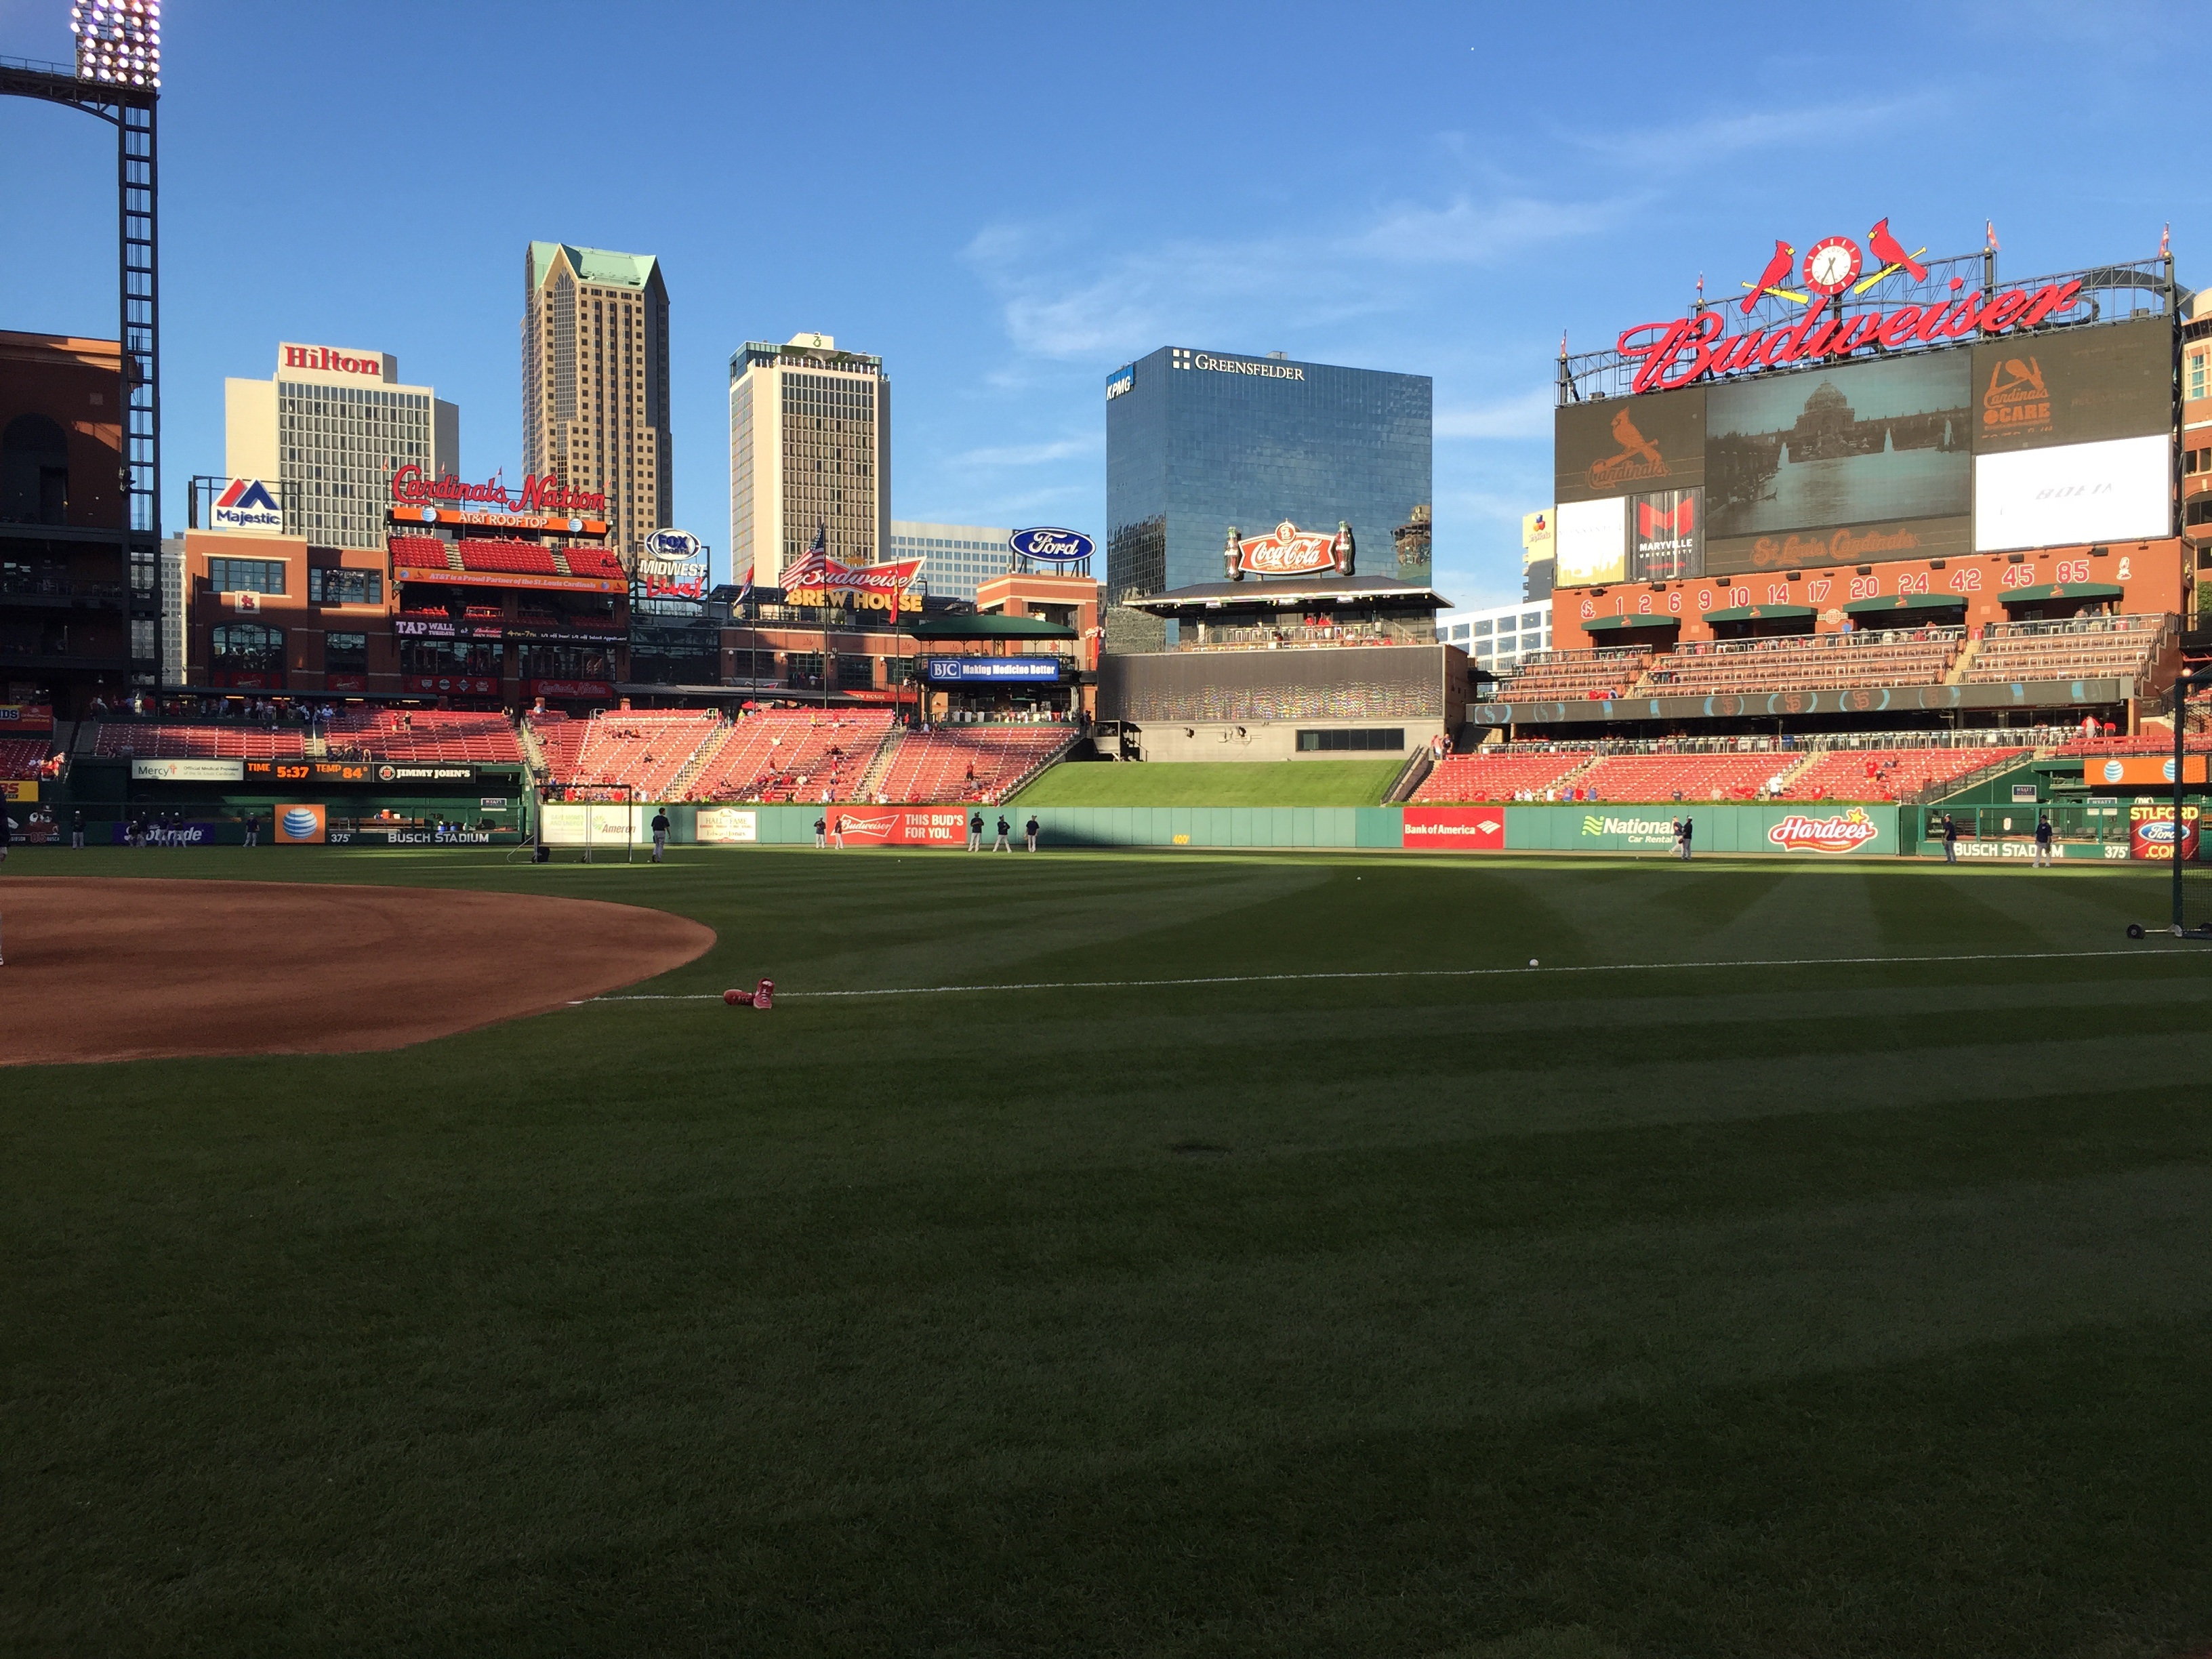
structure, skyline, city, cityscape, downtown, stadium, baseball field, arena, race track, baseball park, geographical feature, human settlement, sport venue, soccer specific stadium